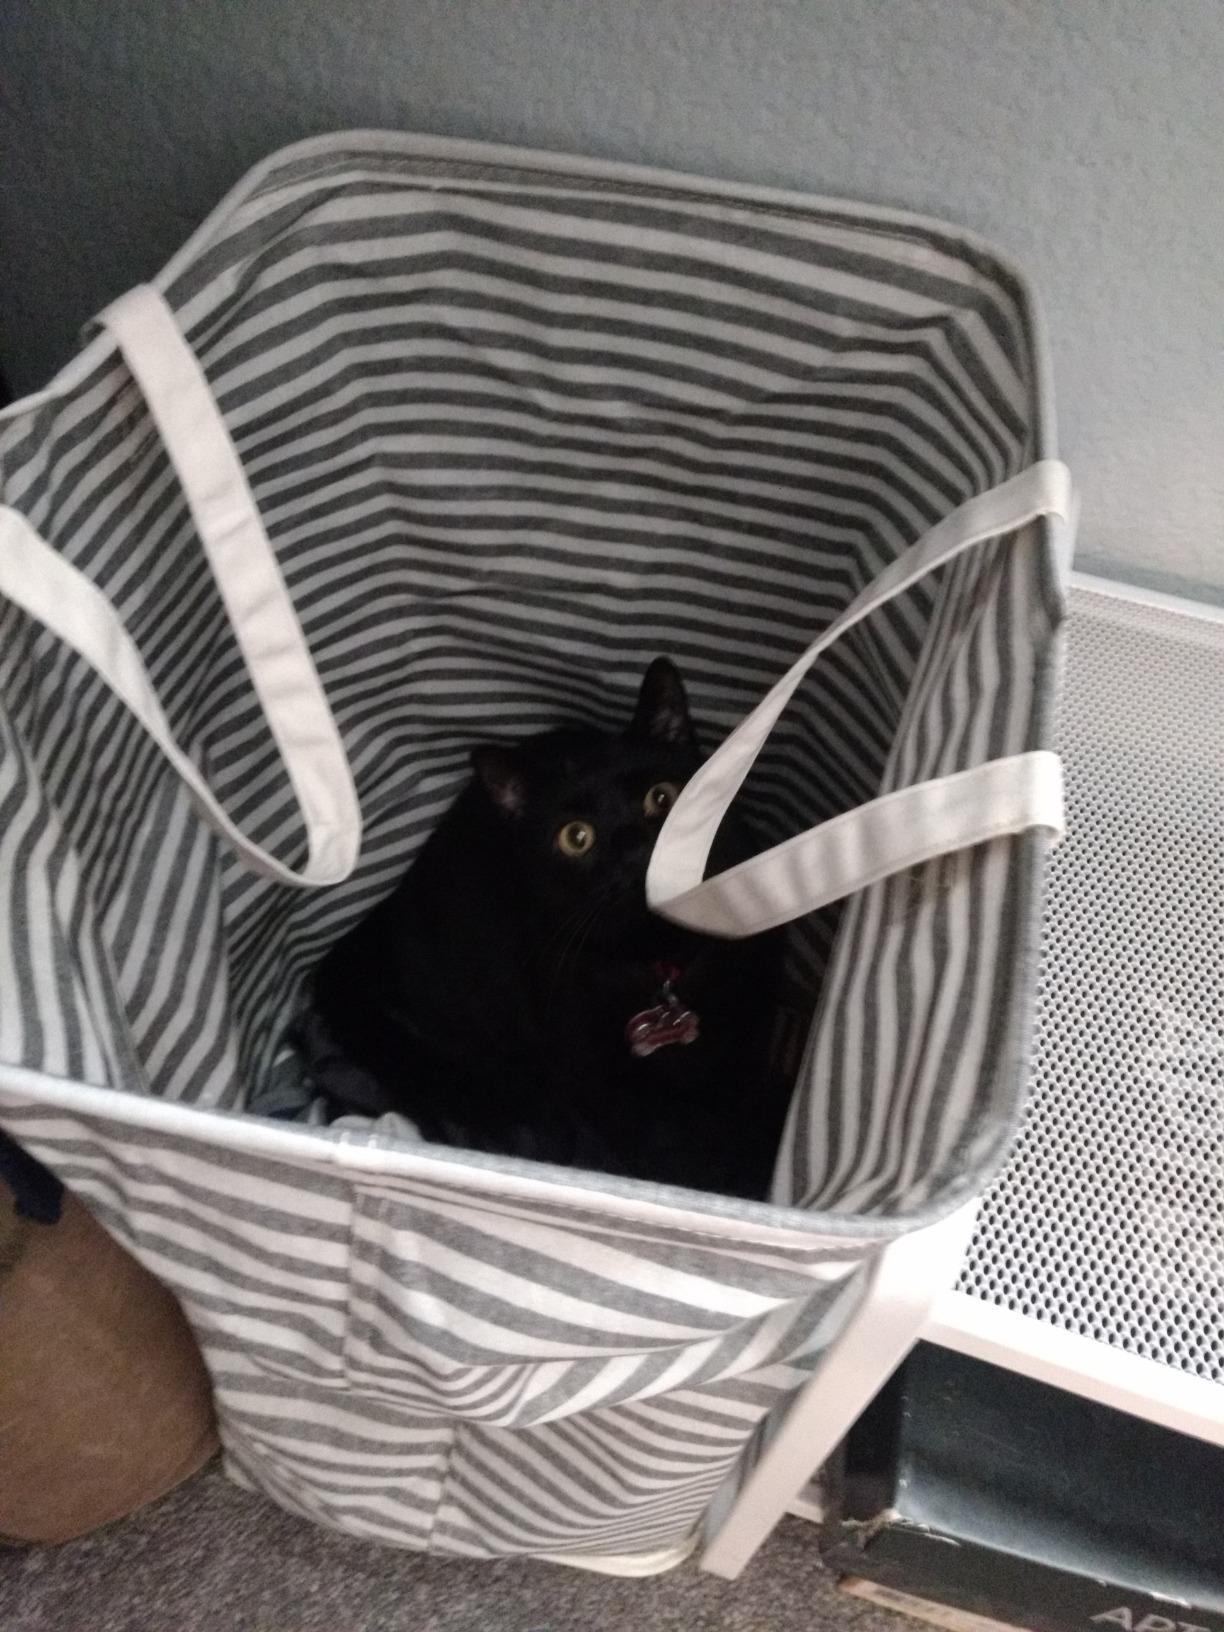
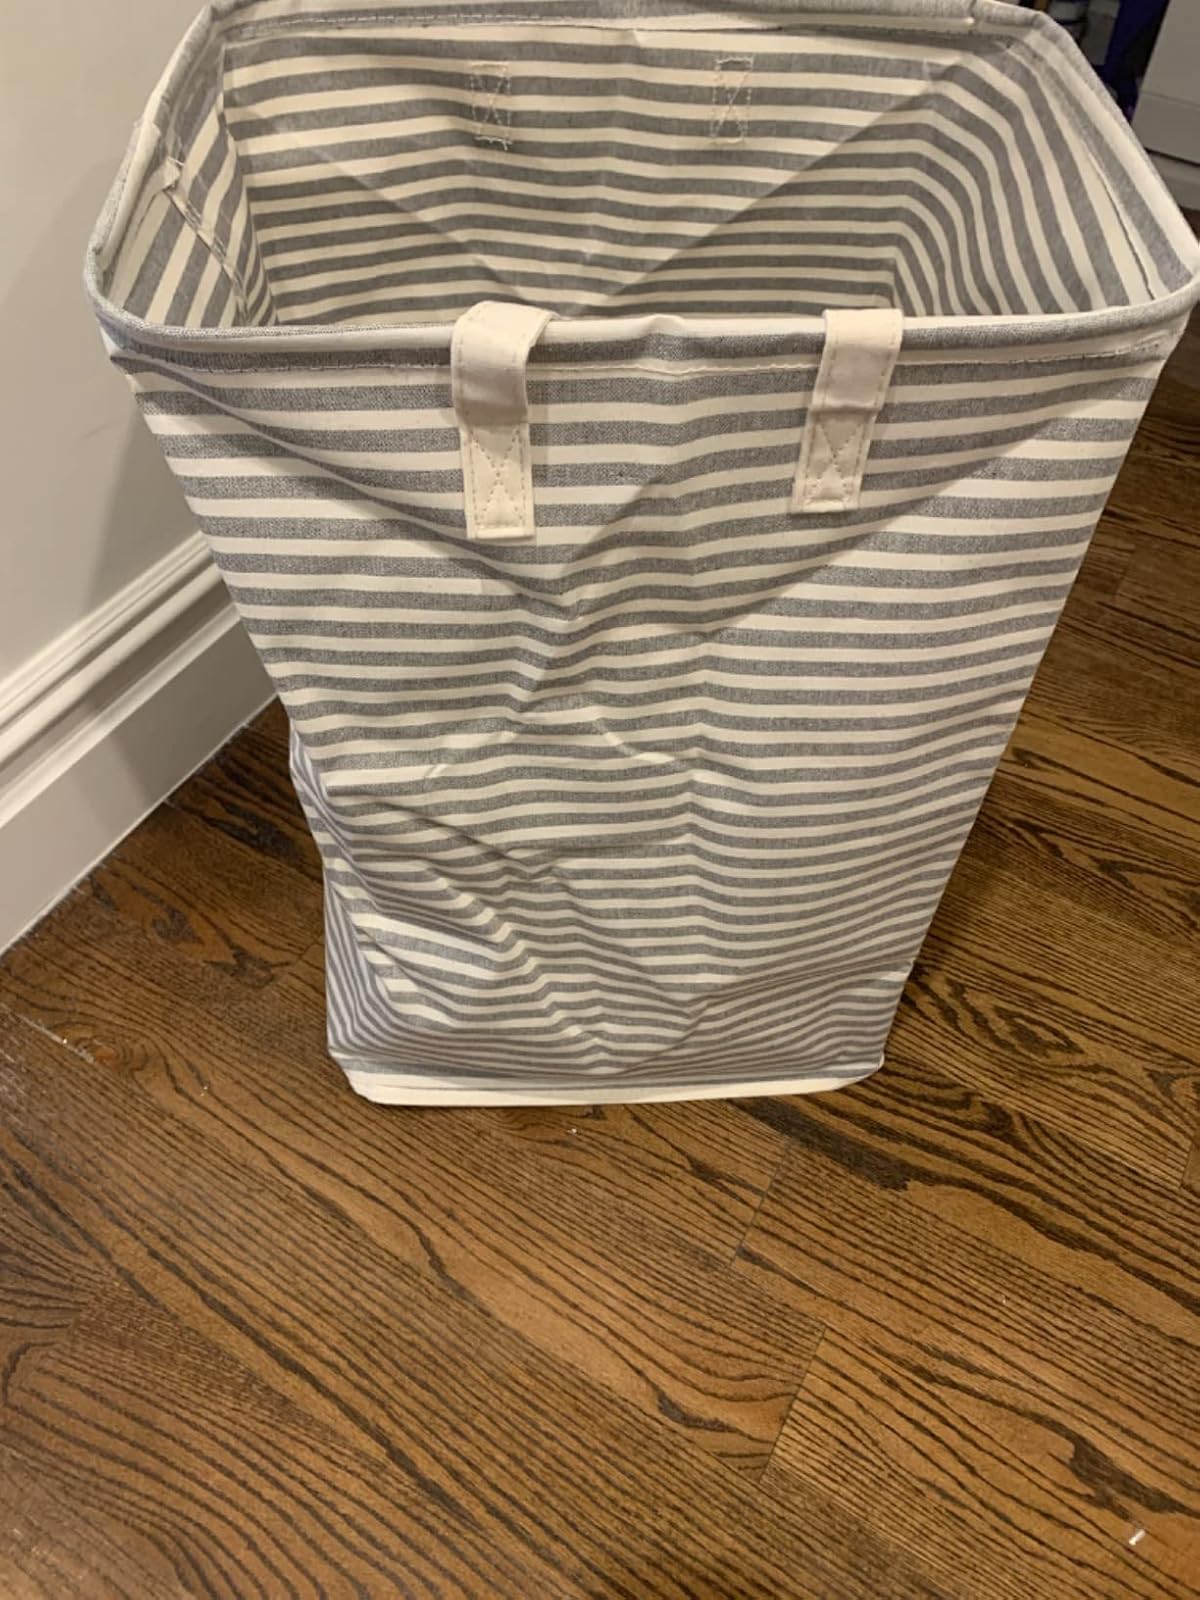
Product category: items_hamper
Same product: yes